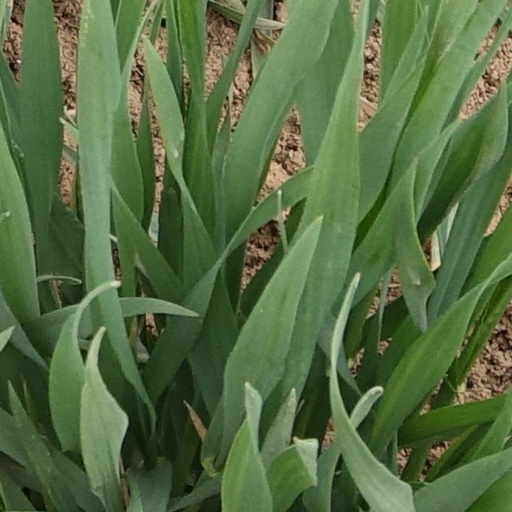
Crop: wheat